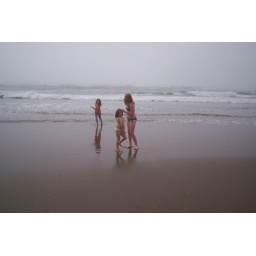
Crazy girls in the water